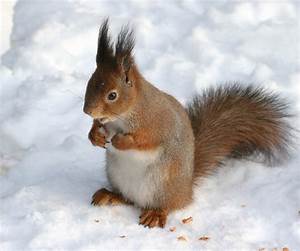
Label: squirrel